Isfahan Metro

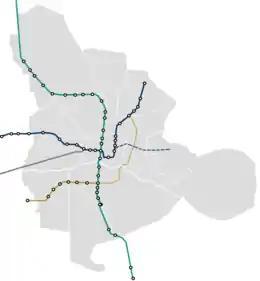
Prospective plan of the subway

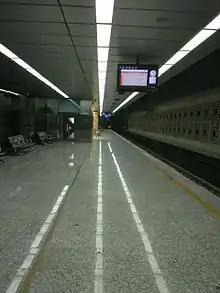
Takhti Metro Station

Line 1 (Green/Turquoise) is a north to south line that runs for from Qods to Shohada via Kaveh long-distance bus terminal. There are 20 stations: Ashegh Abad (Qods), Baharestan, Golestan, Shahid Mofateh, Shahid Alikhani, Jaber, Kaveh, Shahid Chamran, Shahid Bahonar, Meydan Shohada, Takhti, Meydan-e- Emam Hossein (darvazeh Dolat), Meydan-e- Enghelab, Si-o-se-pol, Doctor Shariati, Meydan-e-Azadi, Daneshgah(University), Kargar, Kuy-e-Emam (khabgah) and Defa-e- Moghadas(Payeneh Soffeh). Not all stations are in service at the moment.